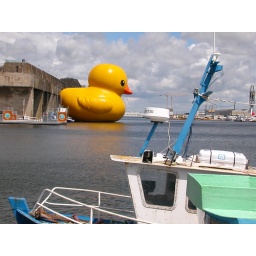
Gant yellow rubber duck in Saint Nazaire (France - 2007)